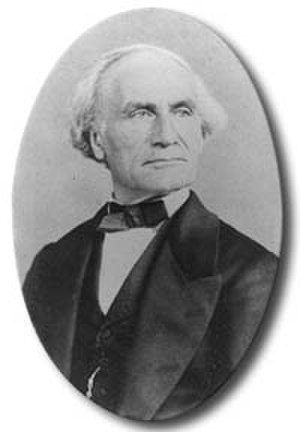
Jean Eugène Robert-Houdin
Jean Eugène Robert-Houdin
Jean Eugène Robert-Houdin var en fransk urmager og regnes som grundlæggeren af den moderne tryllekunst.